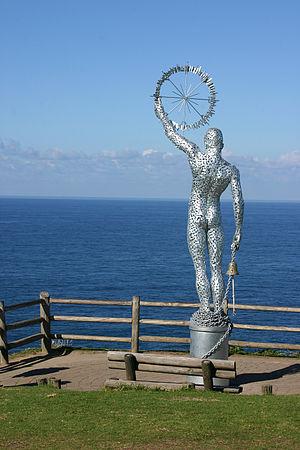
Cap Byron est le point le plus à l'est du continent australien, sur la commune de Byron Bay au nord de la Nouvelle-Galles du Sud. Le cap est équipé d'un phare, d'un chemin d'accès et de plusieurs points de vue notamment pour admirer la migration des baleines à bosse.